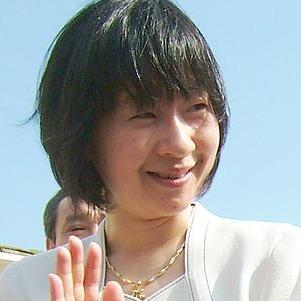
Age: 35